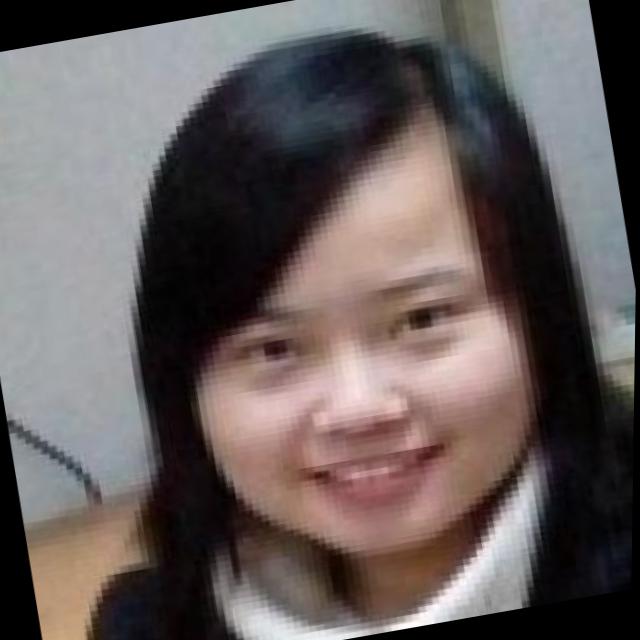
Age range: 21-44